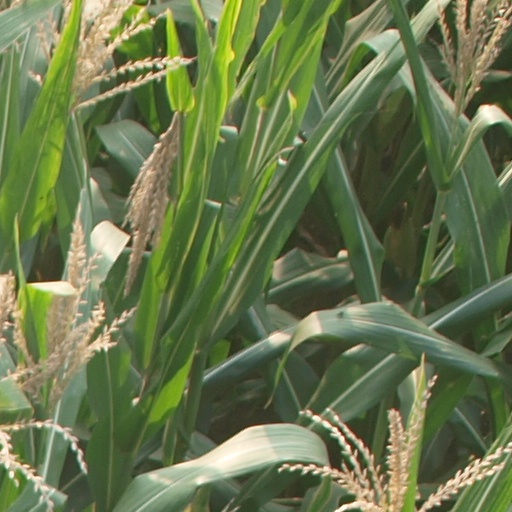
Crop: maize; corn